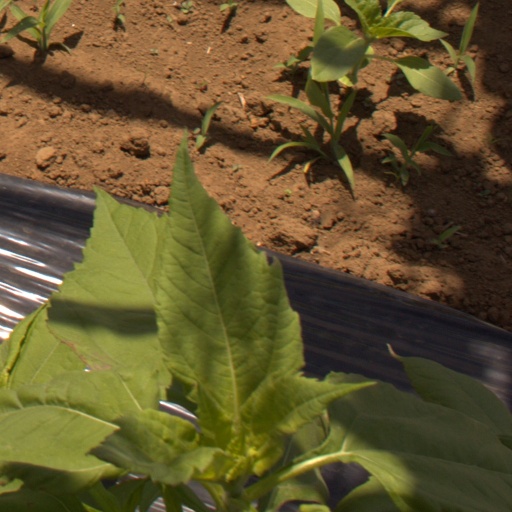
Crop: Jerusalem artichoke